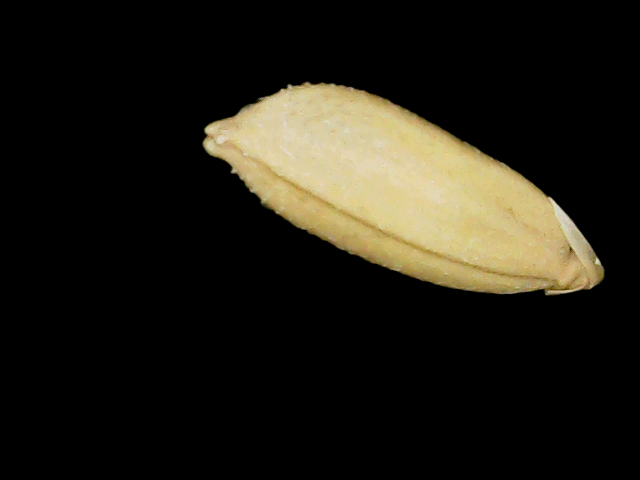
Rice variety: Binadhan10